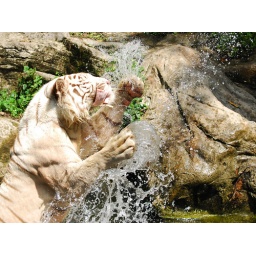
Token feeding of a white tiger - note the chicken in the tiger's mouth